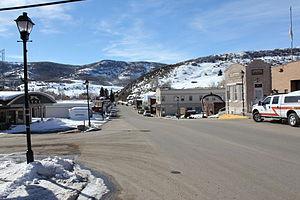
Oak Creek est une ville américaine située dans le comté de Routt dans le Colorado.